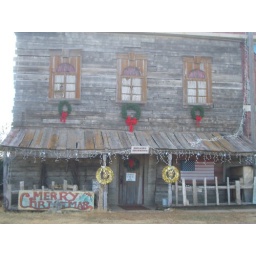
This is the community theater building in the small town of Republican City, Nebraska.